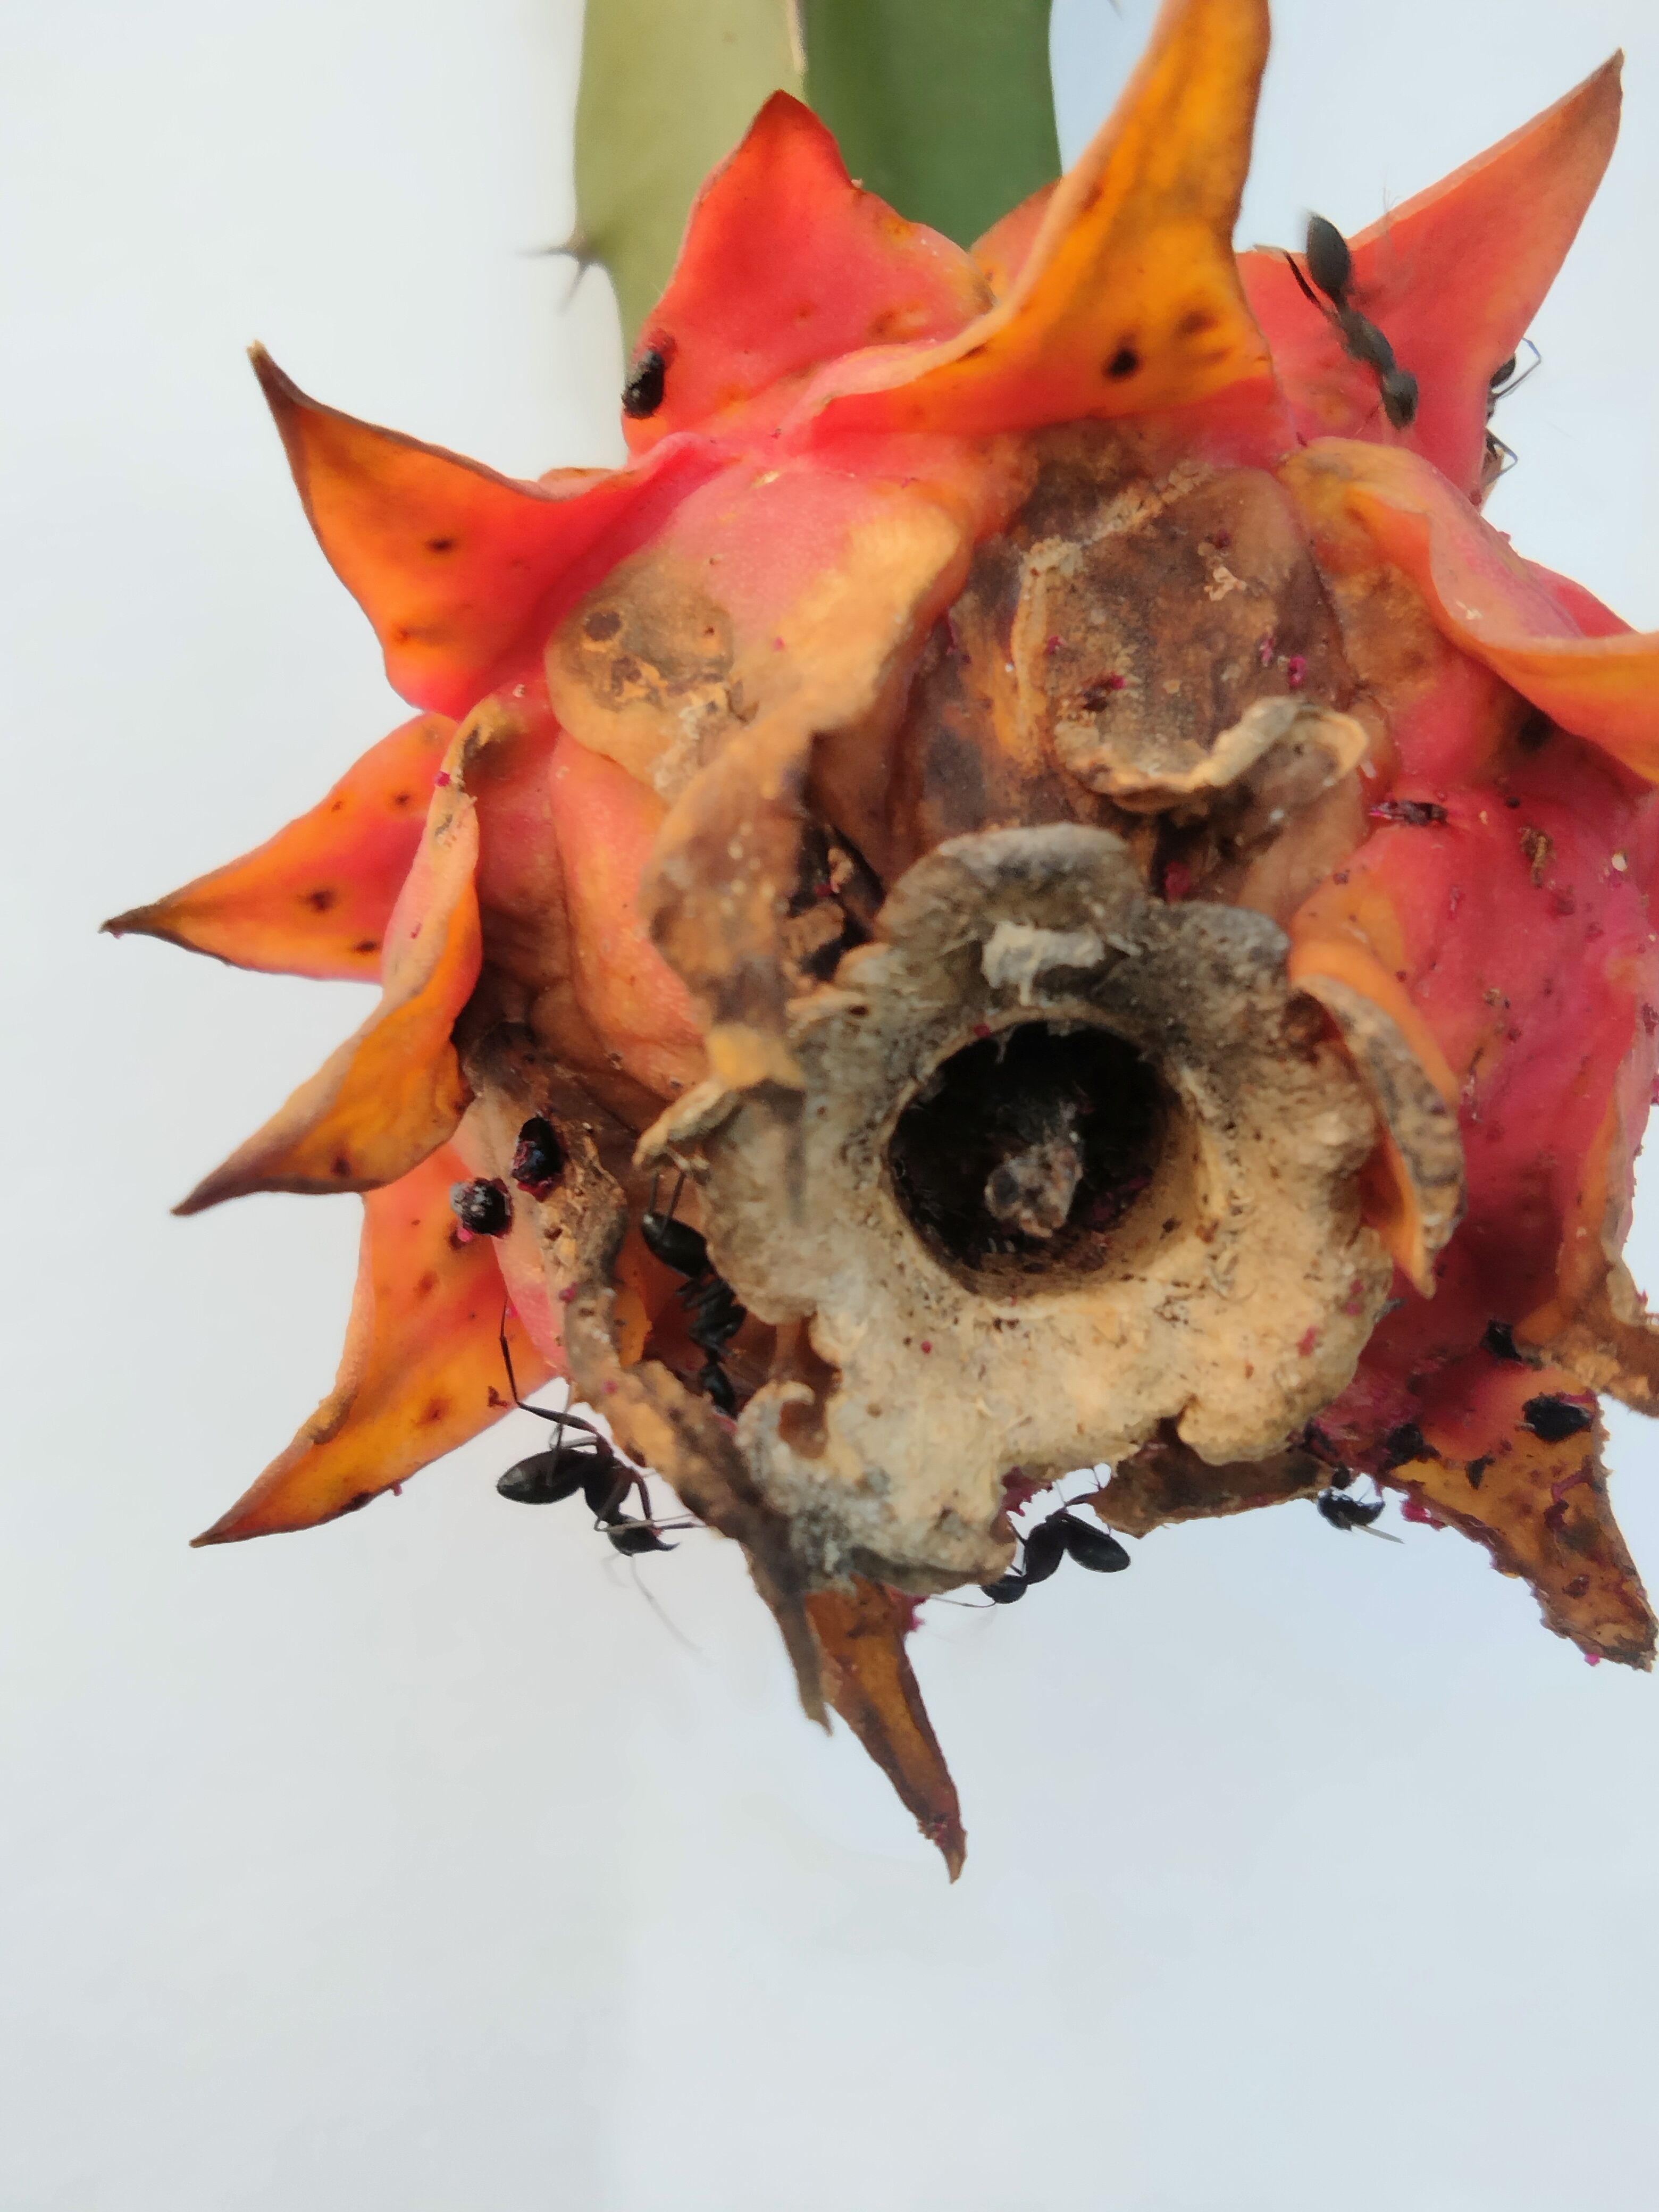
Label: Bad fruit